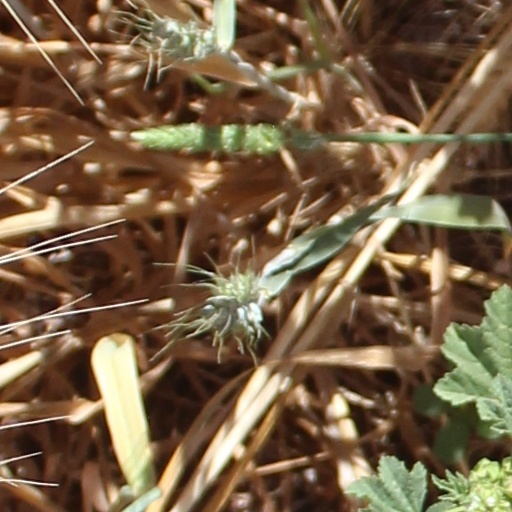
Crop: wheat